Regaliceratops

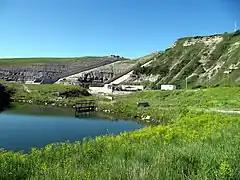
St. Mary River Formation in Alberta, Canada

In 2005, a skull of a ceratopsid was discovered by geologist Peter Hews from the St. Mary River Formation, along the Oldman River in southwestern Alberta. The skull was located in well cemented siltstone and with the tip of the snout sticking out of a cliff. The skull was excavated in 2006 and 2008 by a team of the Royal Tyrrell Museum and was removed in blocks. The excavation was described as being complicated as the specimen was in close proximity to protected spawning habitat for bull trout in the river. The specimen was nicknamed "Hellboy" due to the difficult and time-consuming excavation, in addition to the hard matrix, and the presence of small postorbital horncores with resorption pits. The specimen was subsequently named and described in 2015 by Caleb M. Brown and Donald M. Henderson.